Austin Dufault

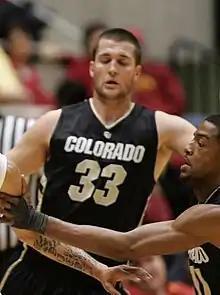
Dufault playing for Colorado

Austin Dufault (born January 3, 1990) is an American former professional basketball player for Niigata Albirex BB of the B.League.